Srebrenica massacre

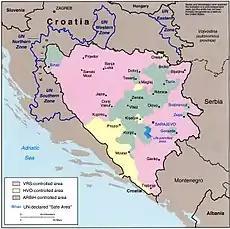
Areas of control in eastern Bosnia and Herzegovina enclaves near the Serbian border, September 1994

On 16 April 1993, the United Nations Security Council passed Resolution 819, which demanded "all parties ... treat Srebrenica and its surroundings as a safe area which should be free from any armed attack or ... hostile act". On 18 April, the first group of UNPROFOR troops arrived in Srebrenica. UNPROFOR deployed Canadian troops to protect it as one of five newly established UN "safe areas". UNPROFOR's presence prevented an all-out assault, though skirmishes and mortar attacks continued.